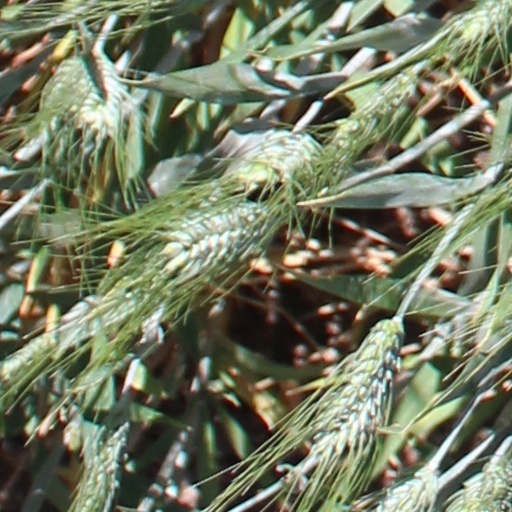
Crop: wheat